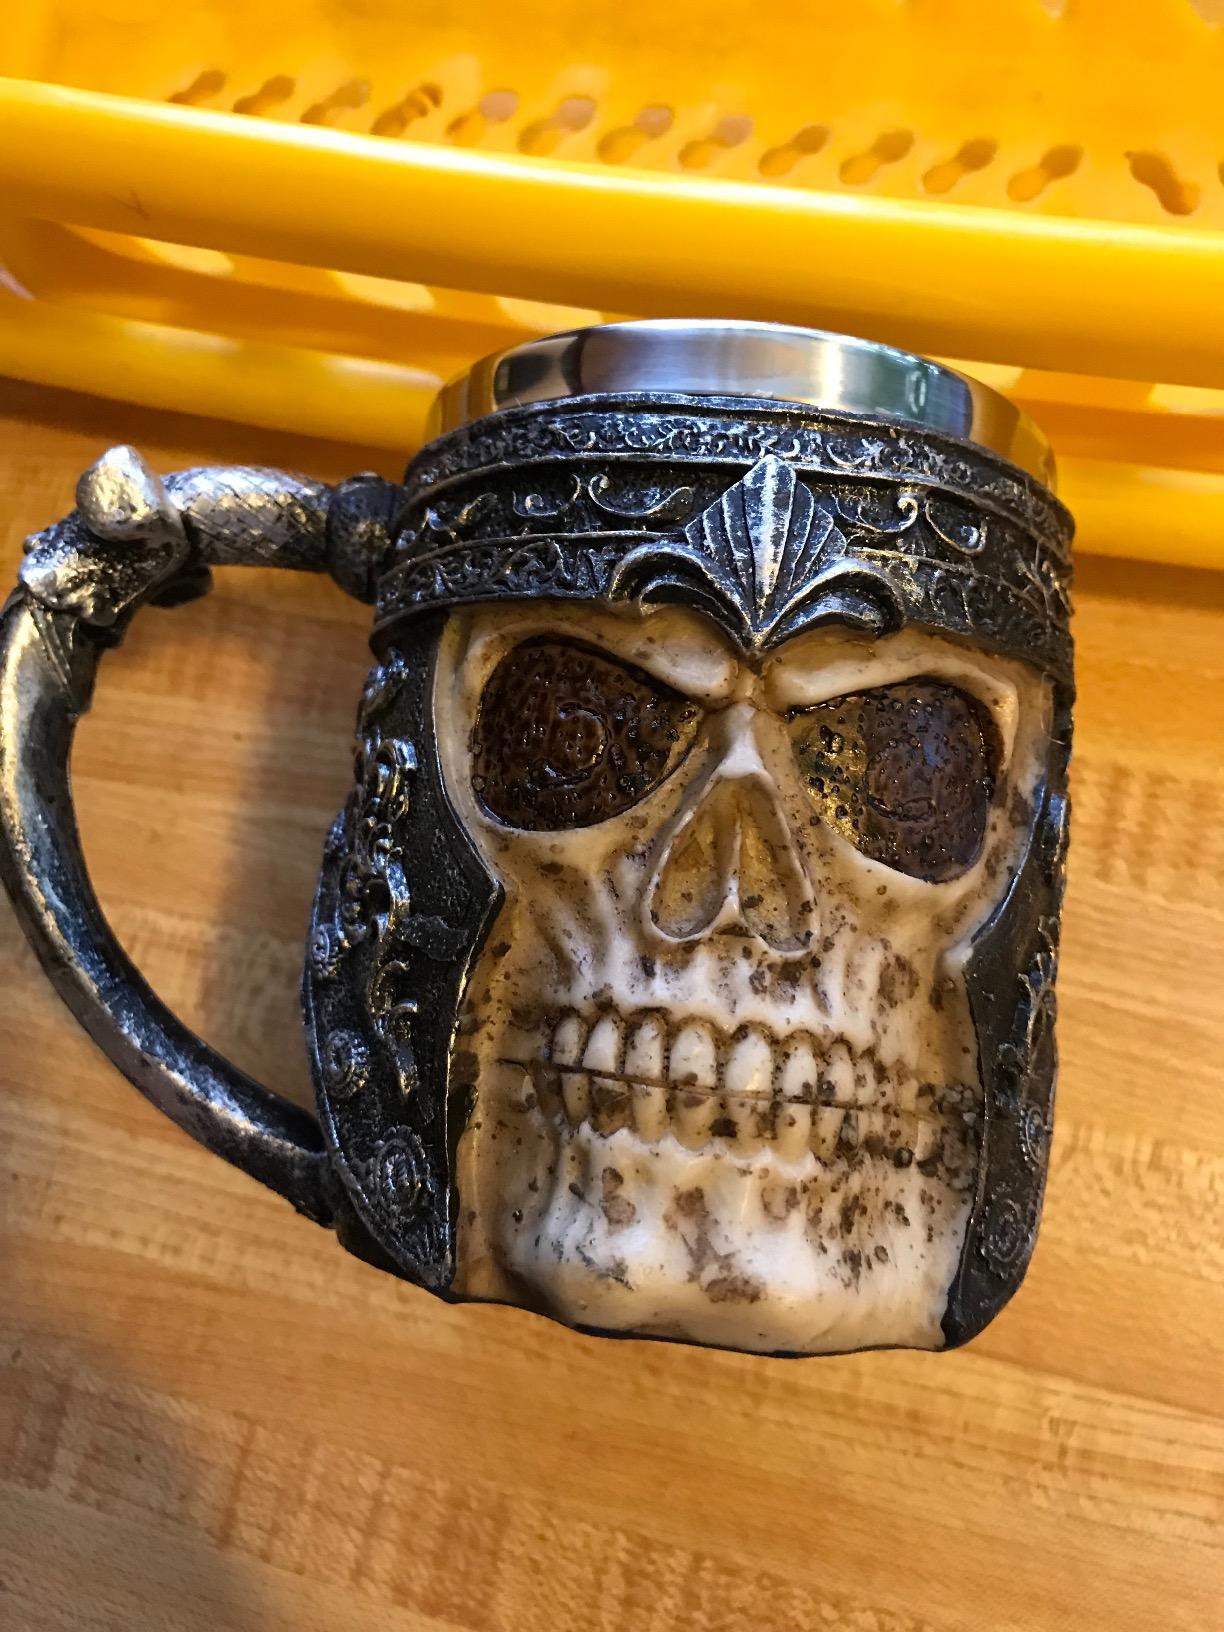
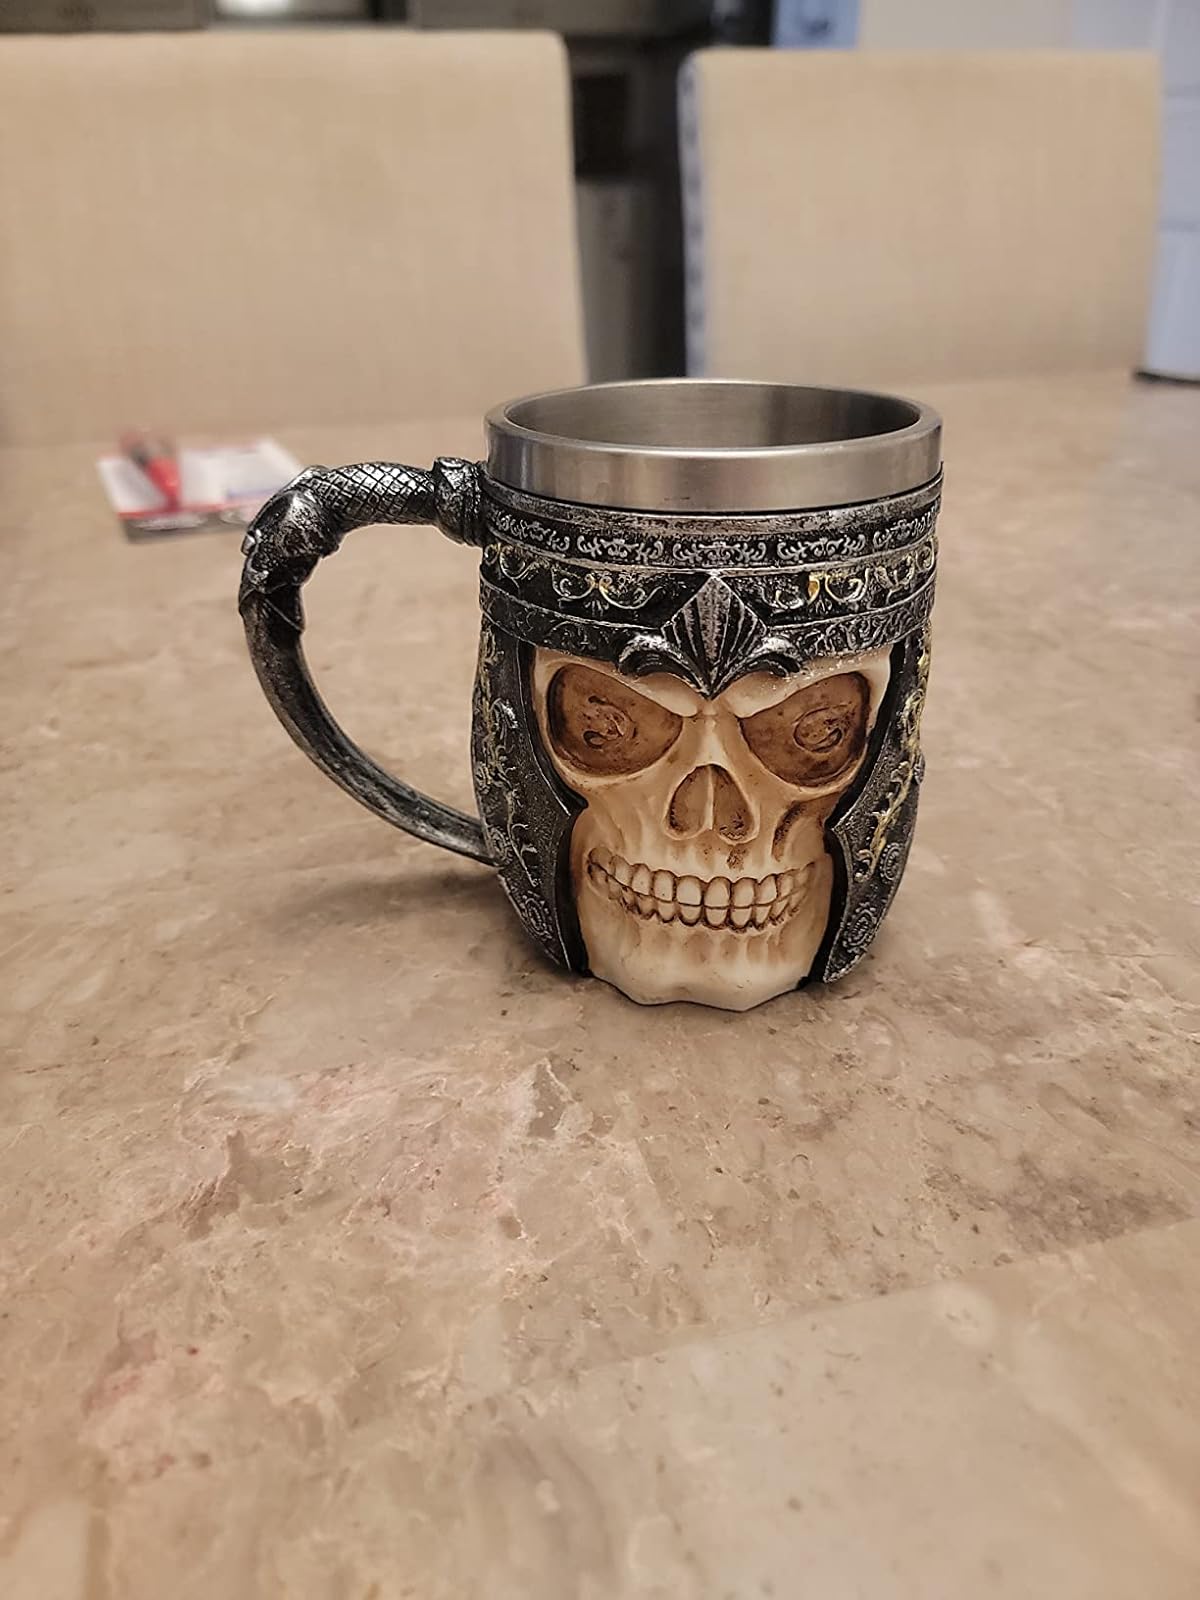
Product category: items_mug
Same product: yes